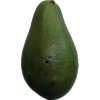
Label: green_avocado